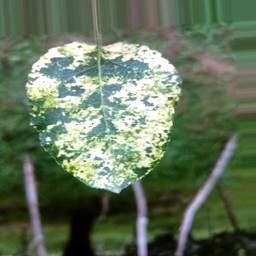
Label: Apple_Mosaic